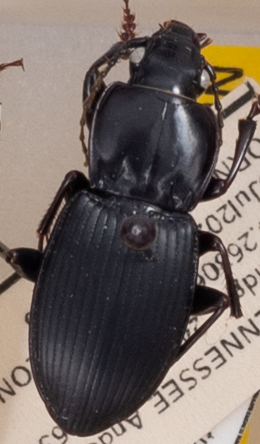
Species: Cyclotrachelus sigillatus
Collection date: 2022-07-06
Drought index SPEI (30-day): -0.528
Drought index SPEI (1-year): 0.216
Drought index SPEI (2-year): -0.006